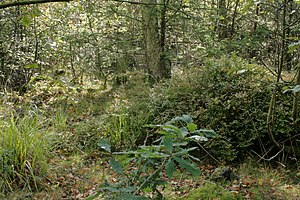
Potentiel naturlig vegetation
Her er det et parti fra én af Danmarks mest urørte skovstumper: Draved Skov